Serbia national football team

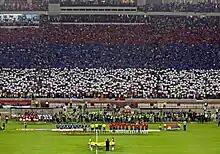
Atmosphere at the start of match vs. France, 9 September 2009

Subsequent to Ðukić's departure, Radomir Antić was appointed coach. Serbia's World Cup qualification campaign began in 2008. Their qualification group featured 1998 World Cup winners and 2006 World Cup runners-up France, Romania, as well as Austria, Lithuania and the Faroe Islands. Serbia played consistently during the qualifiers and this led to the team automatically qualifying for the 2010 FIFA World Cup in South Africa. They confirmed qualification with a 5–0 home victory against Romania.